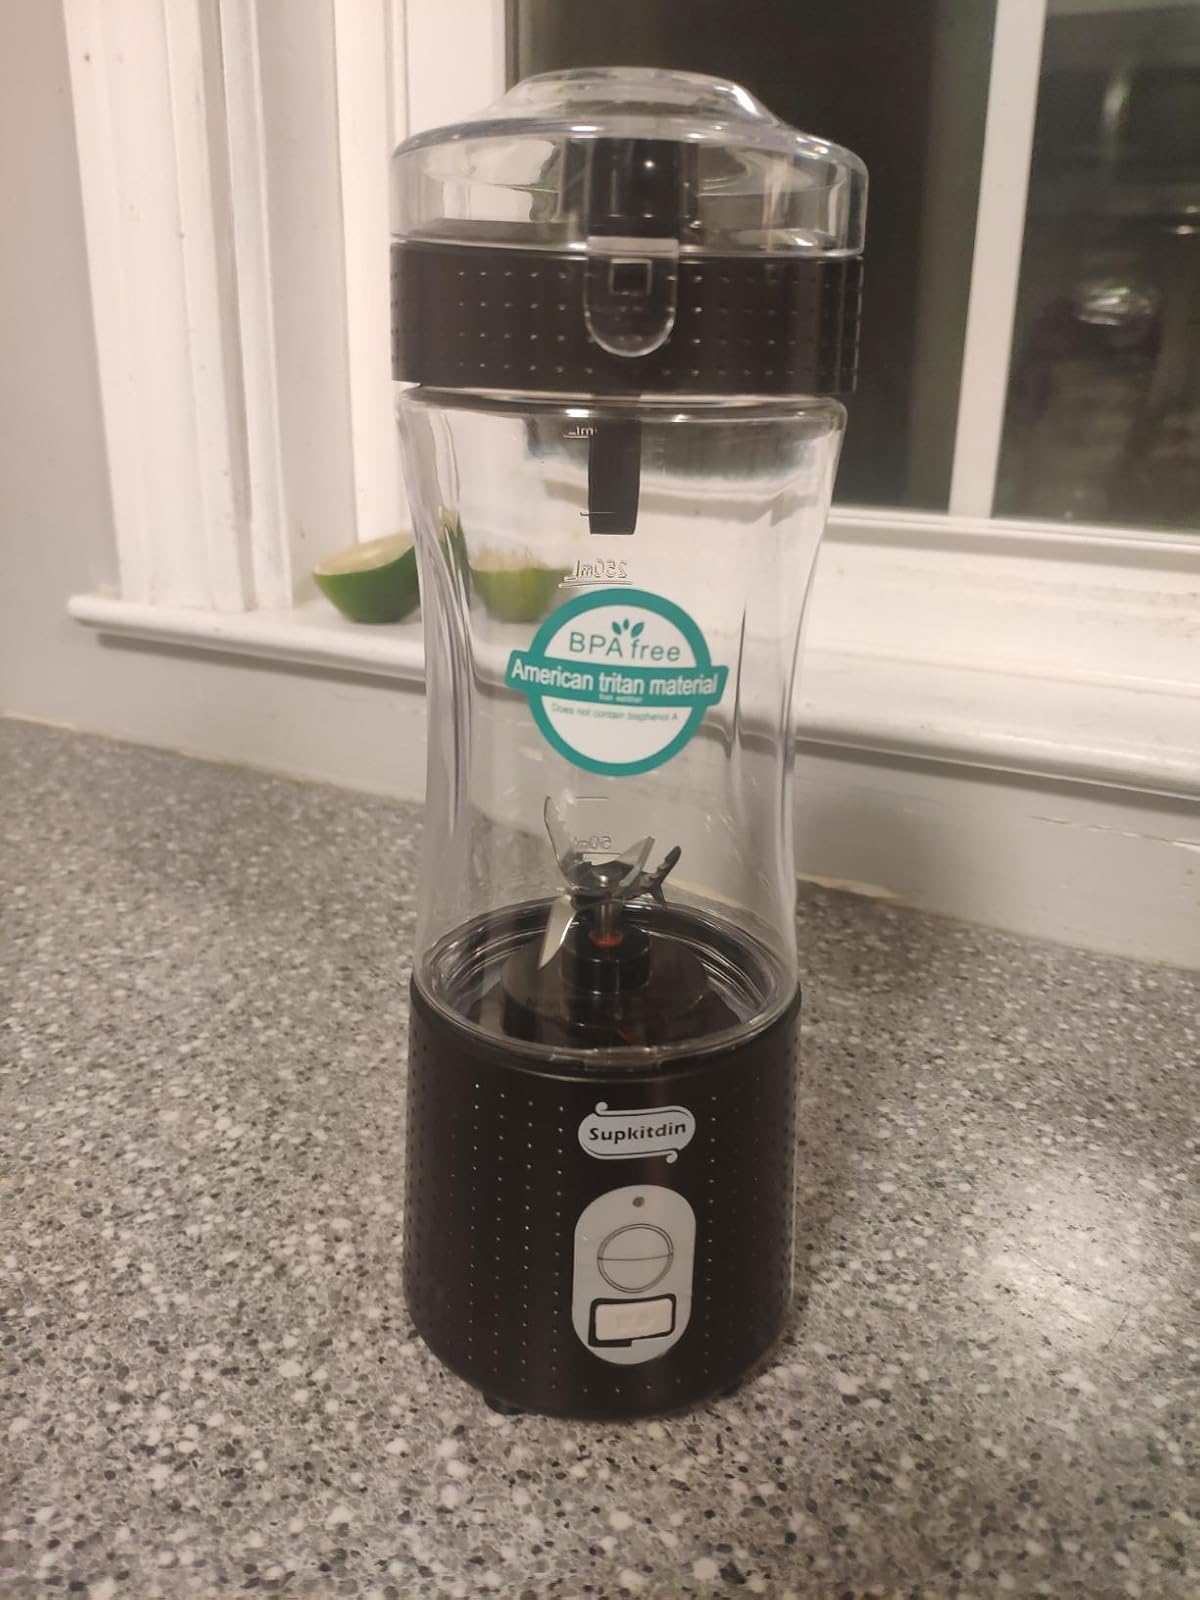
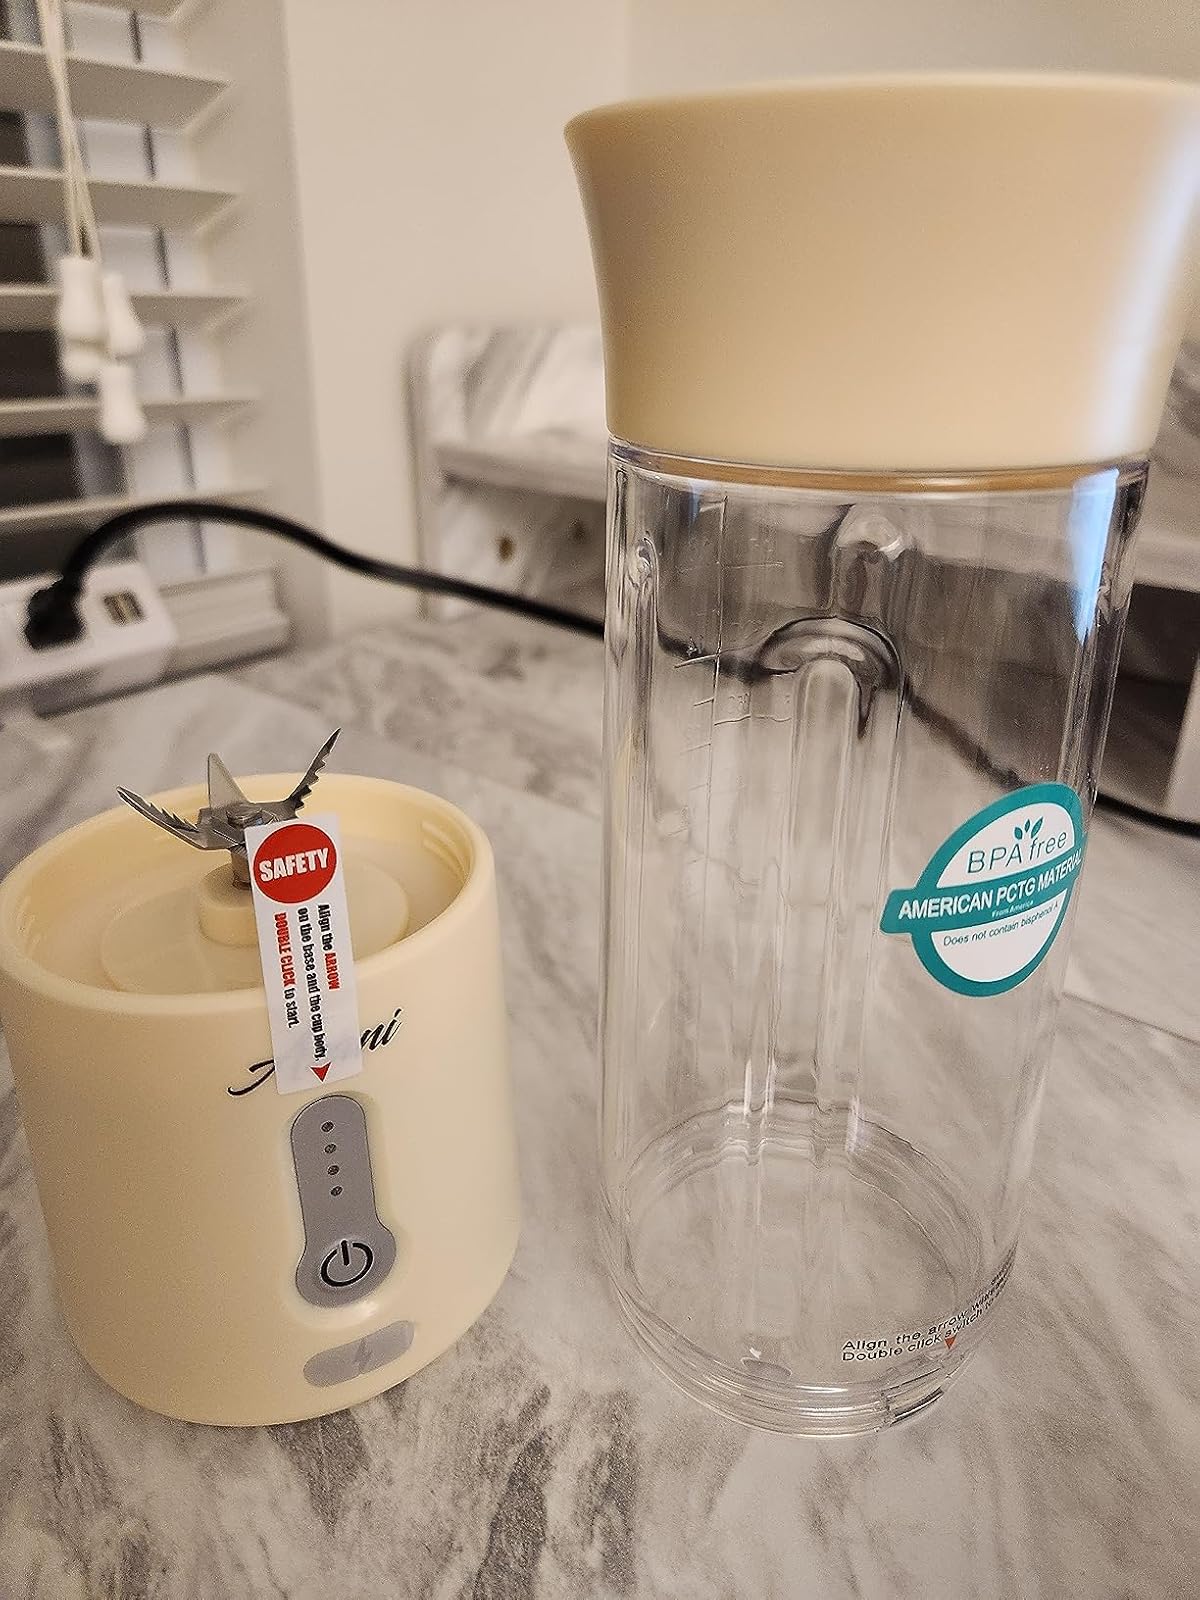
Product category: items_blender
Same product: no